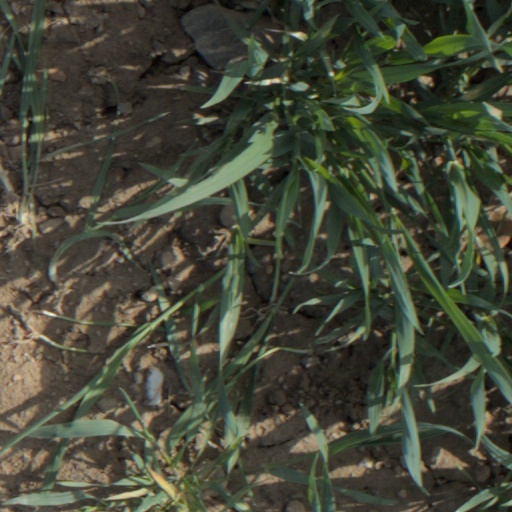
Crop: wheat